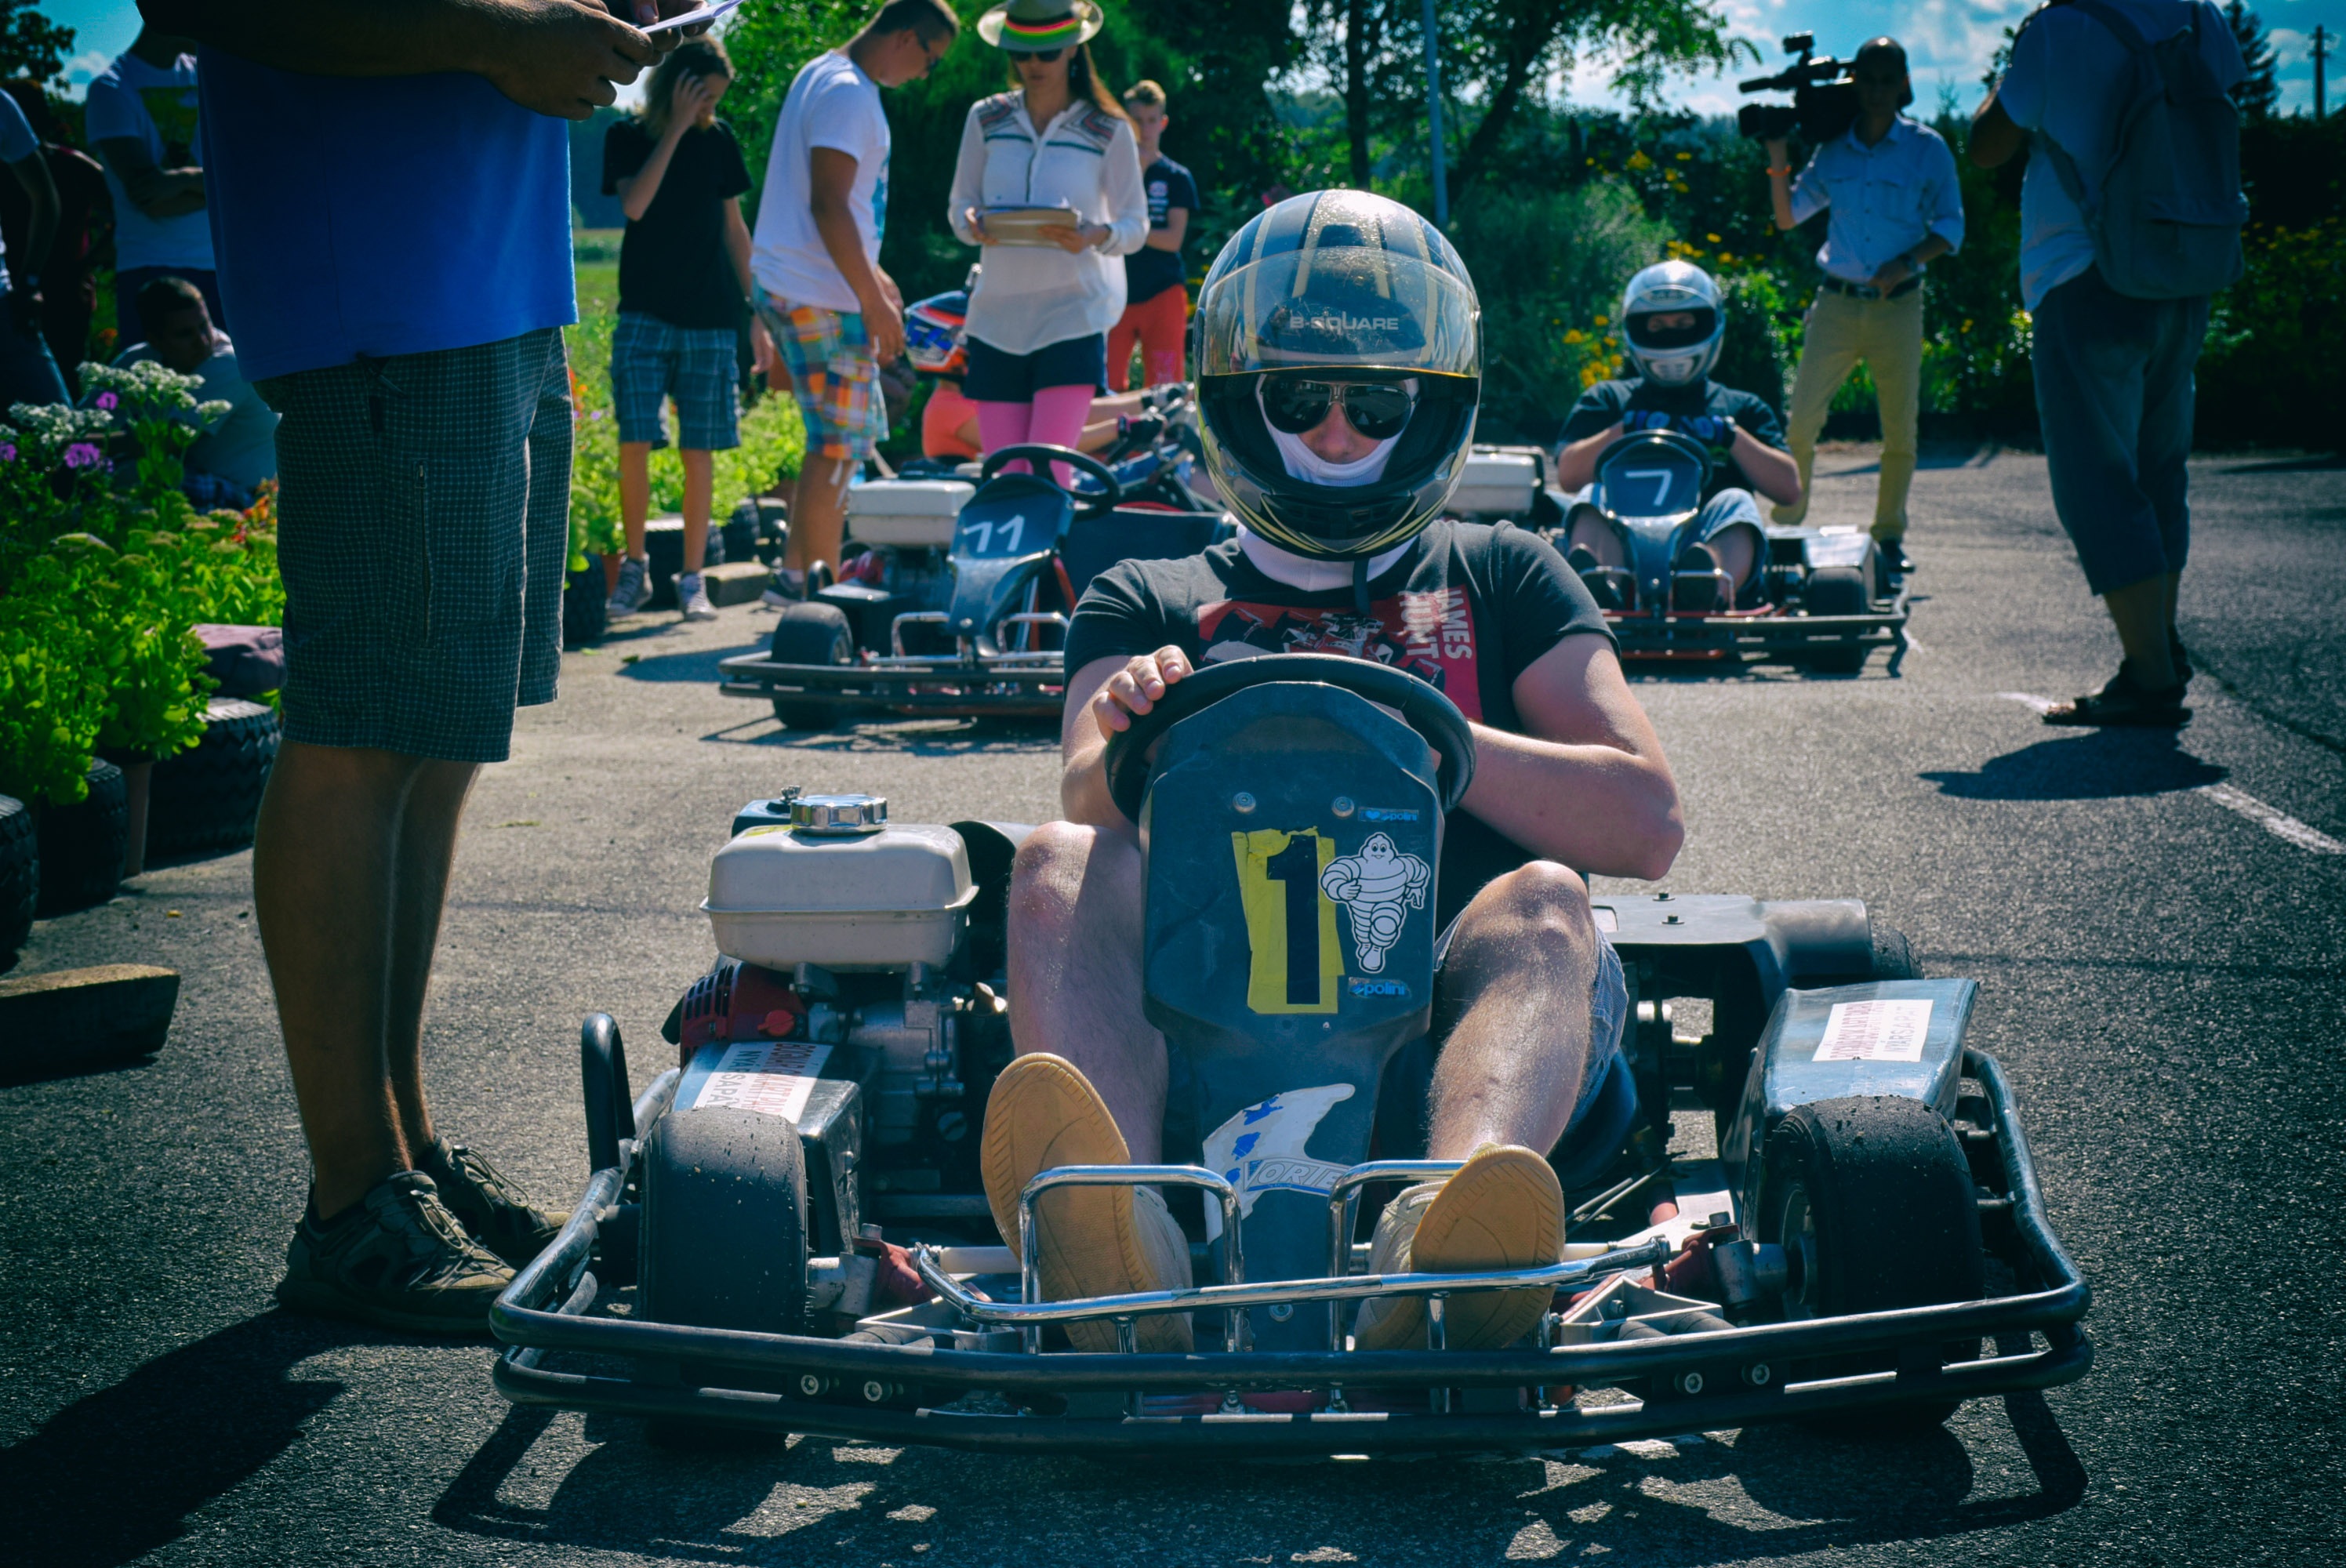
car, vehicle, motorcycle, race, competition, kart, glasgow harbour